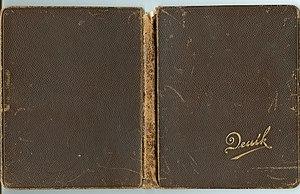
Věra Kohnová était une juive tchécoslovaque qui tint un journal intime pendant la Seconde Guerre mondiale.